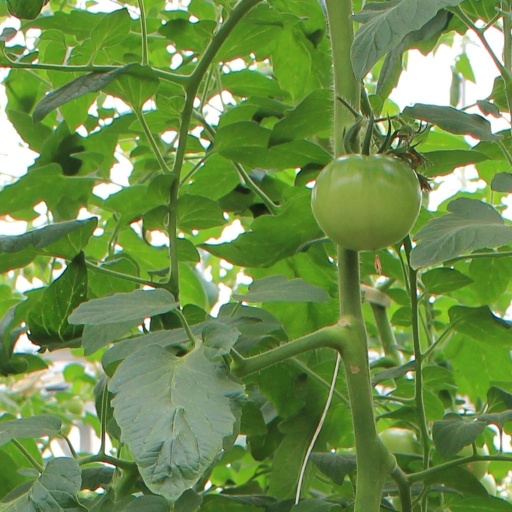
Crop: tomato